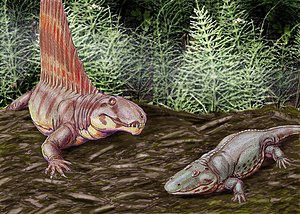
Dimetrodon / Billeder af forskellige arter
Dimetrodon var en slægt af kødædende, synapside sejløgler, som levede i Perm for mellem 280 og 265 millioner år siden. Den var nærmere beslægtet med pattedyr end egentlige reptiler såsom øgler.